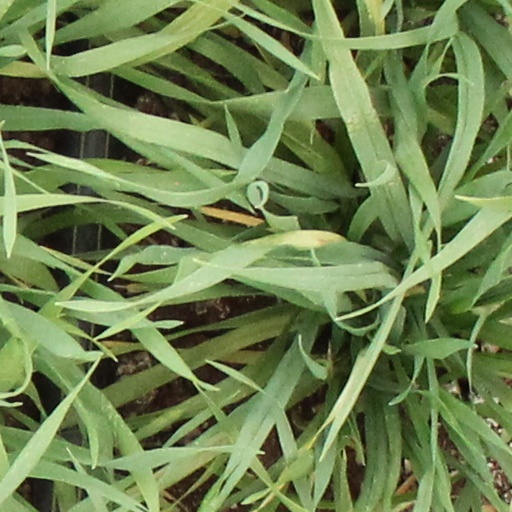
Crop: wheat